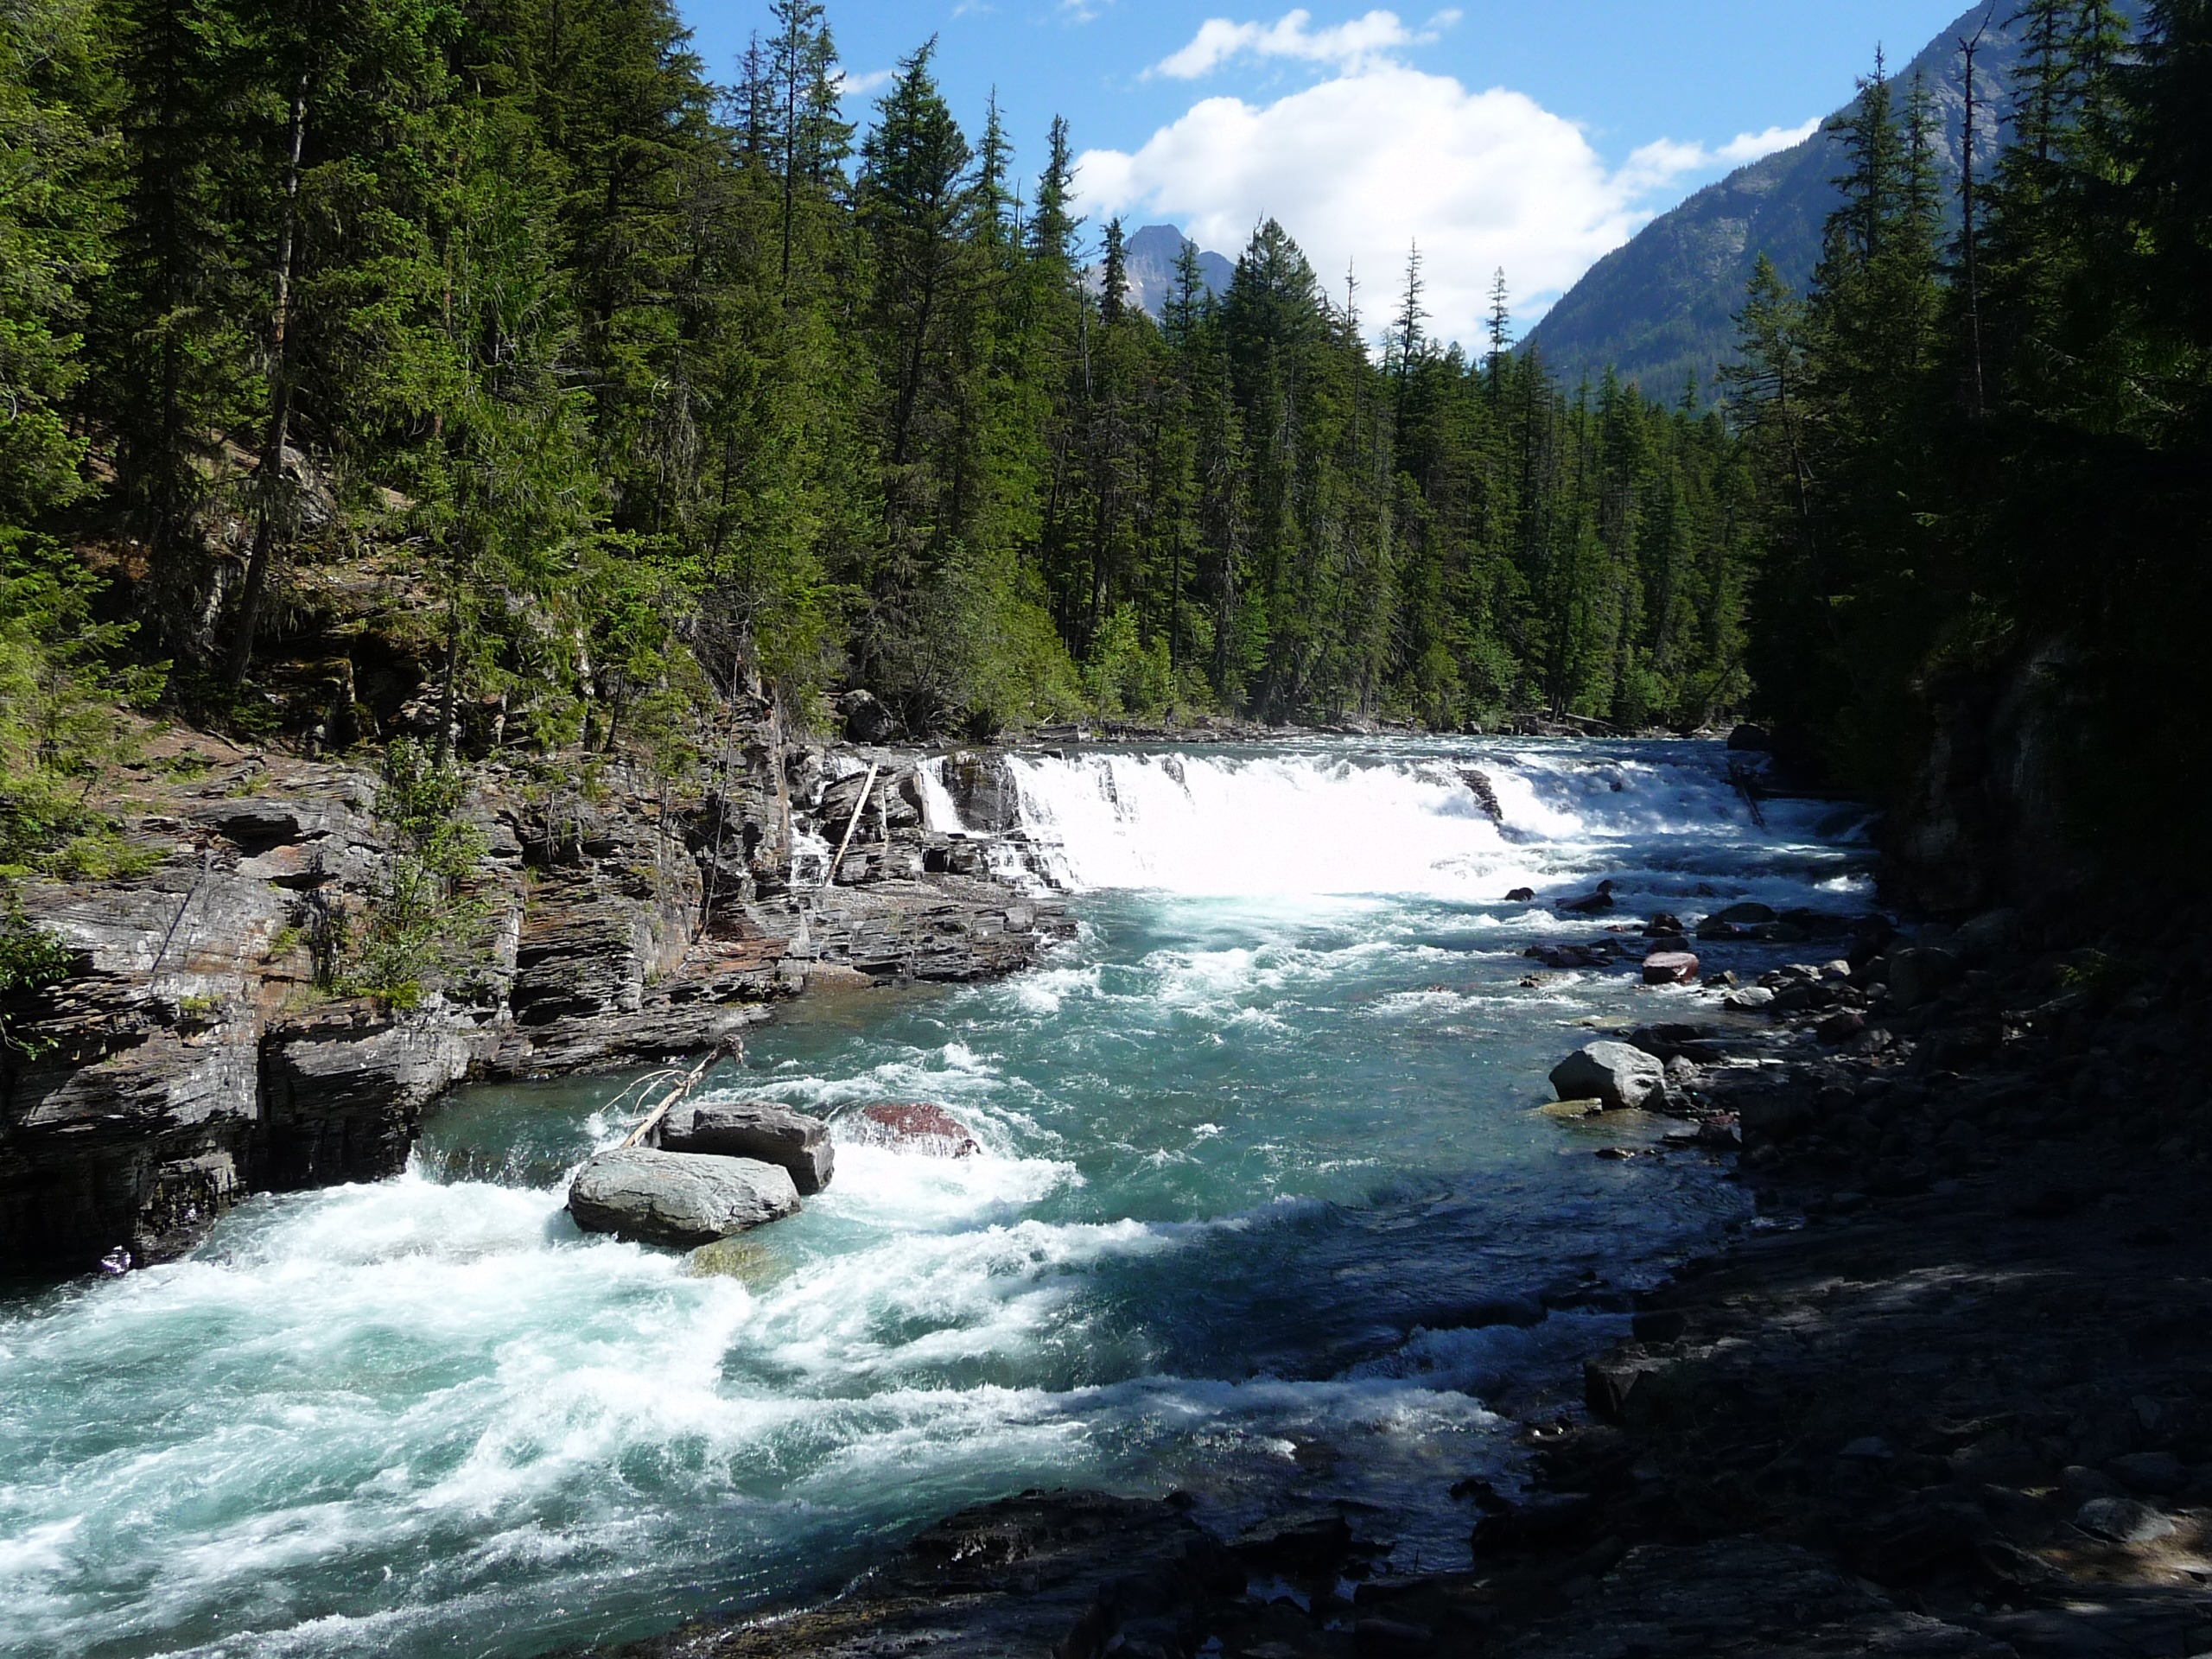
landscape, water, wilderness, mountain, river, valley, stream, rapid, body of water, trees, mountains, water feature, watercourse, montana, glacier national park, landform, geographical feature